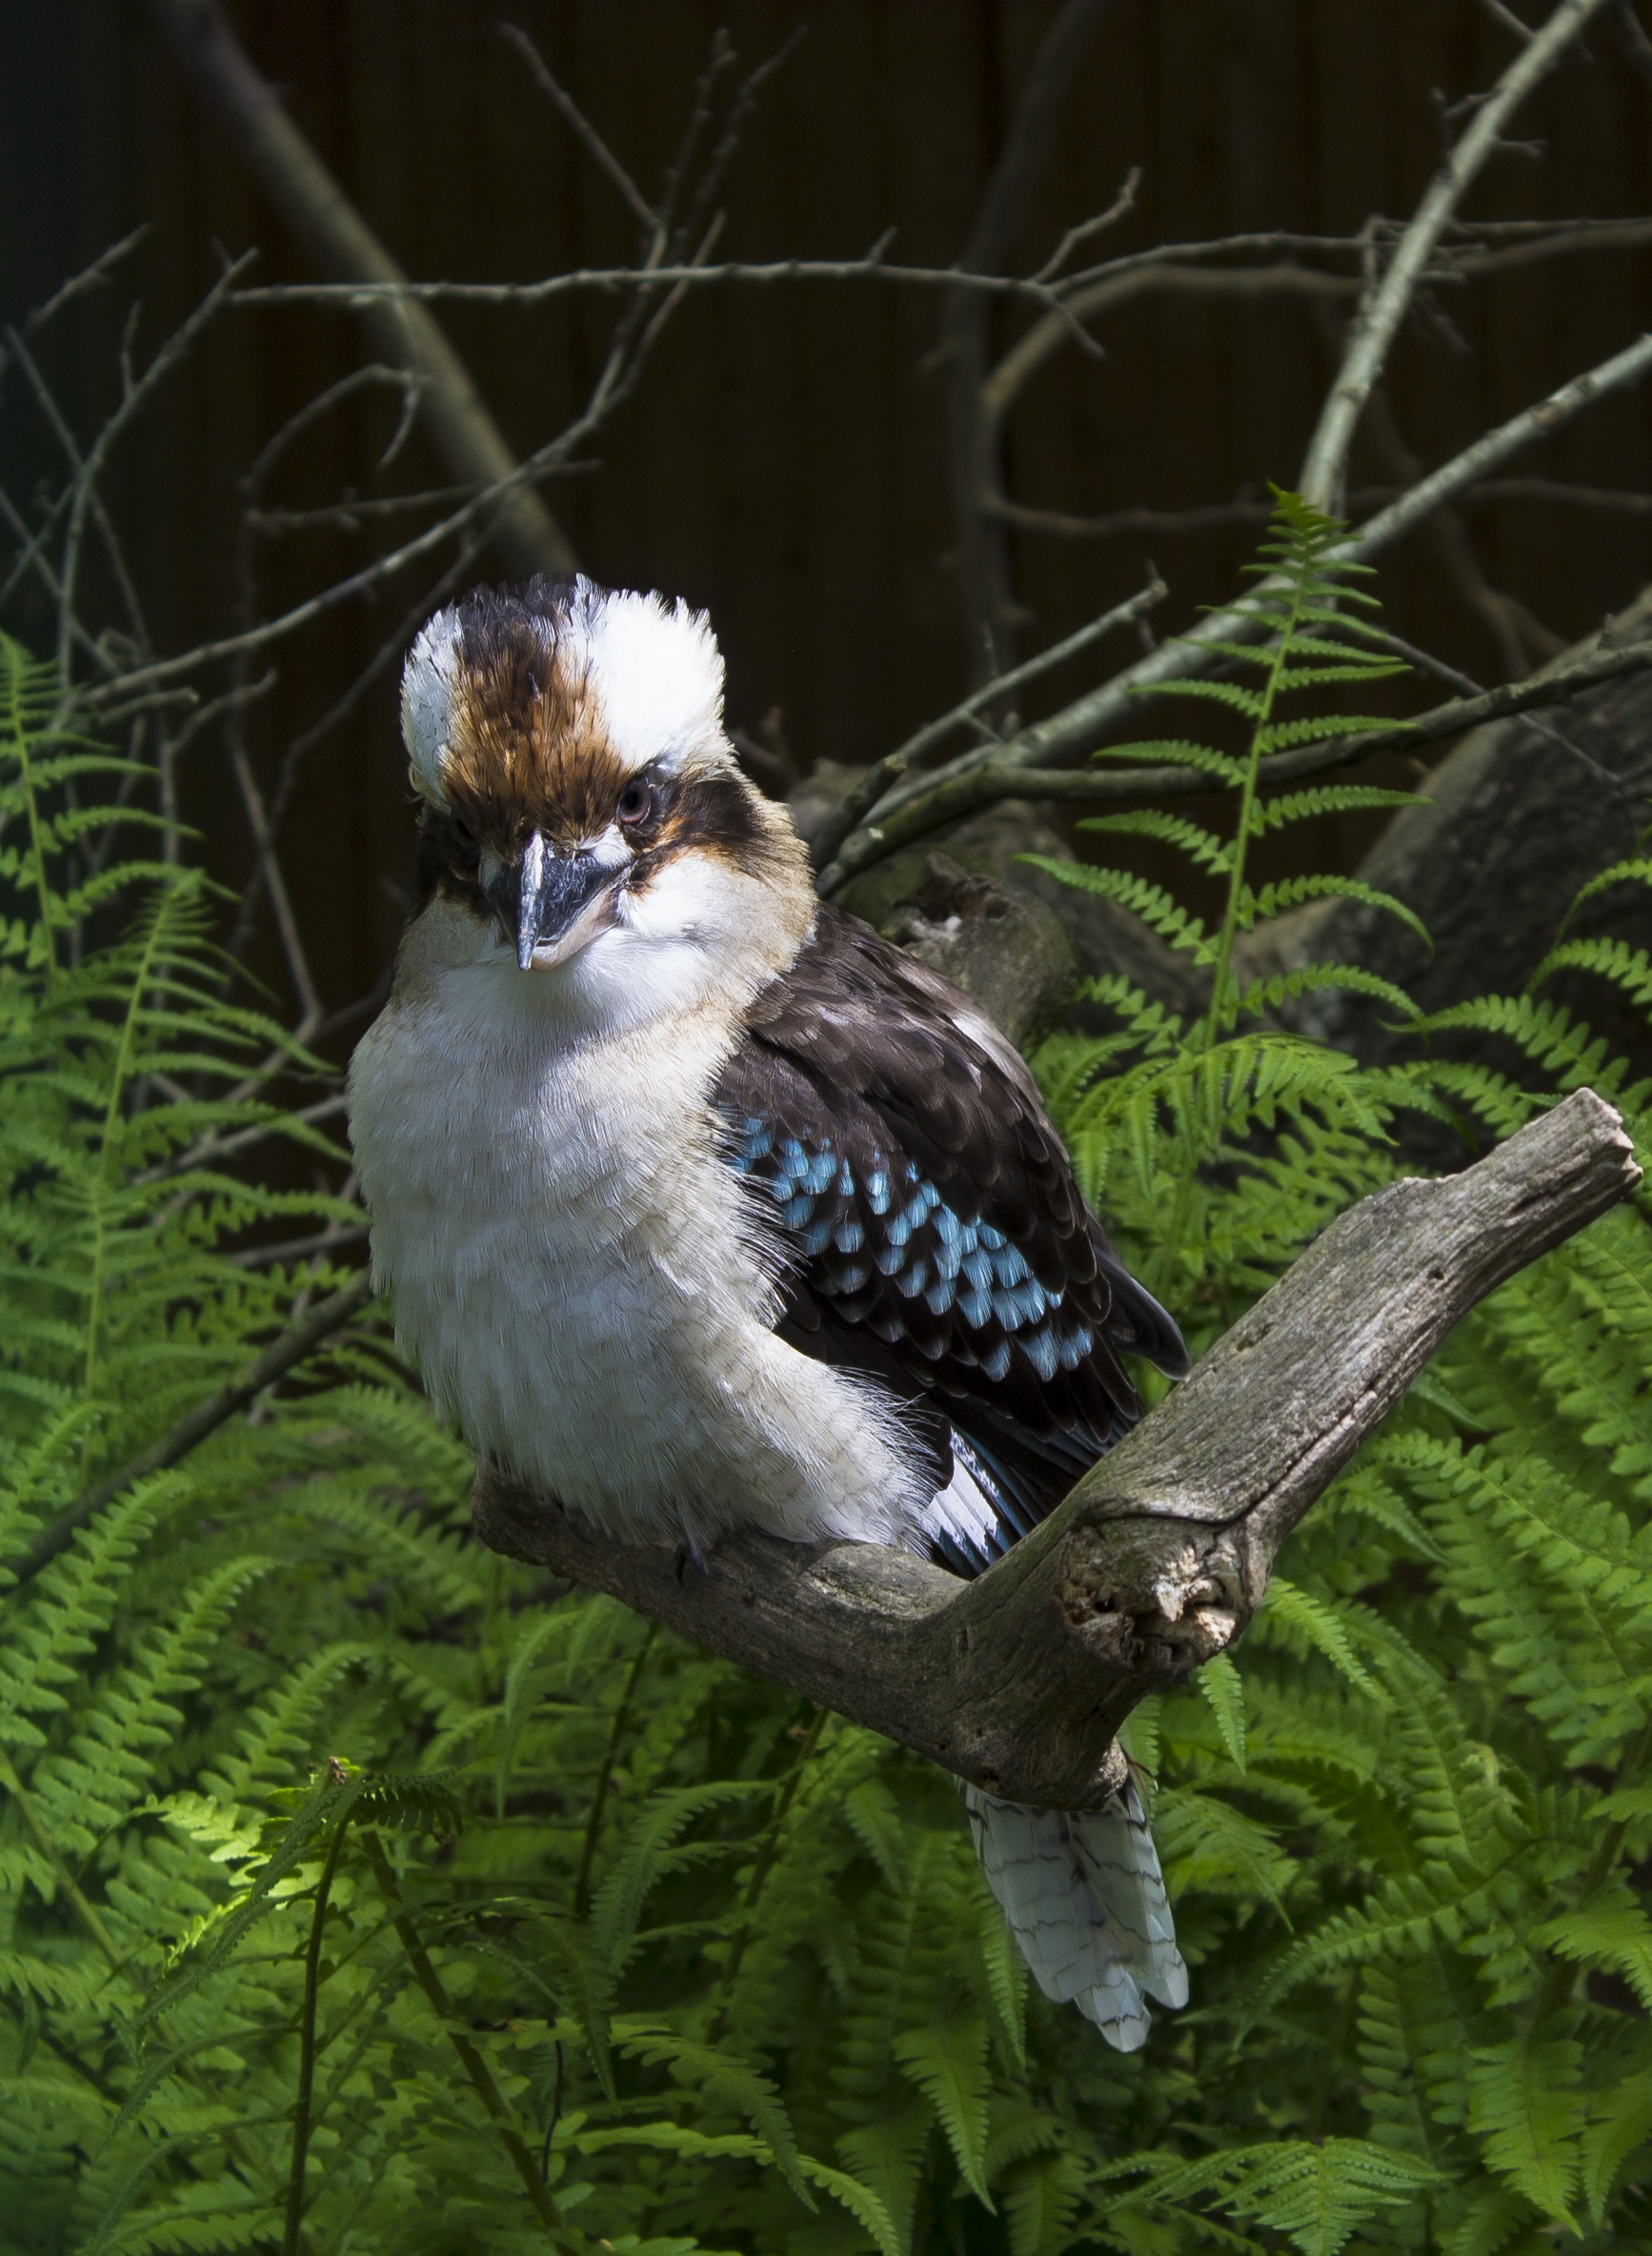
nature, bird, animal, wildlife, zoo, beak, eagle, hawk, fauna, bird of prey, vertebrate, zoo enclosure